Abdication of Juan Carlos I

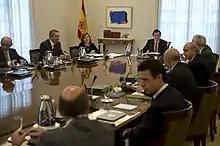
Special meeting of the Council of Ministers of Spain on 3 June 2014, in which the draft organic law on the abdication was approved.

In 2010, the medical team at the Royal Household detected a nodule in one of the King's lungs that could be cancerous. The news caused concern for the monarch's health at all levels of the country and raised the question of his continuity as head of state. In order to study the possibility of establishing a regency in those first months of the year, Juan Carlos himself and Felipe González met with then Prime Minister José Luis Rodríguez Zapatero, and with President of the Congress of Deputies José Bono. Finally, on 8 May, surgeons at the Hospital Clínic de Barcelona removed the tumor. The subsequent biopsy determined that it was benign and the discussion on the matter of the succession was put on hold.